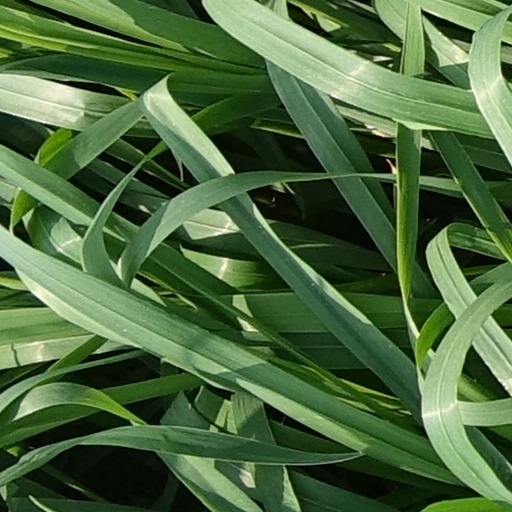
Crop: wheat